Pauline Oberdorfer Minor

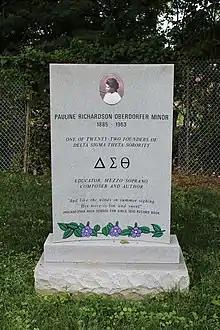
Pauline Richardson Oberdorfer Minor gravestone in Eden Cemetery

In 2015, a monument to Oberdorfer Minor was erected in Eden Cemetery by the Philadelphia Alumnae chapter of the Delta Sigma Theta sorority.